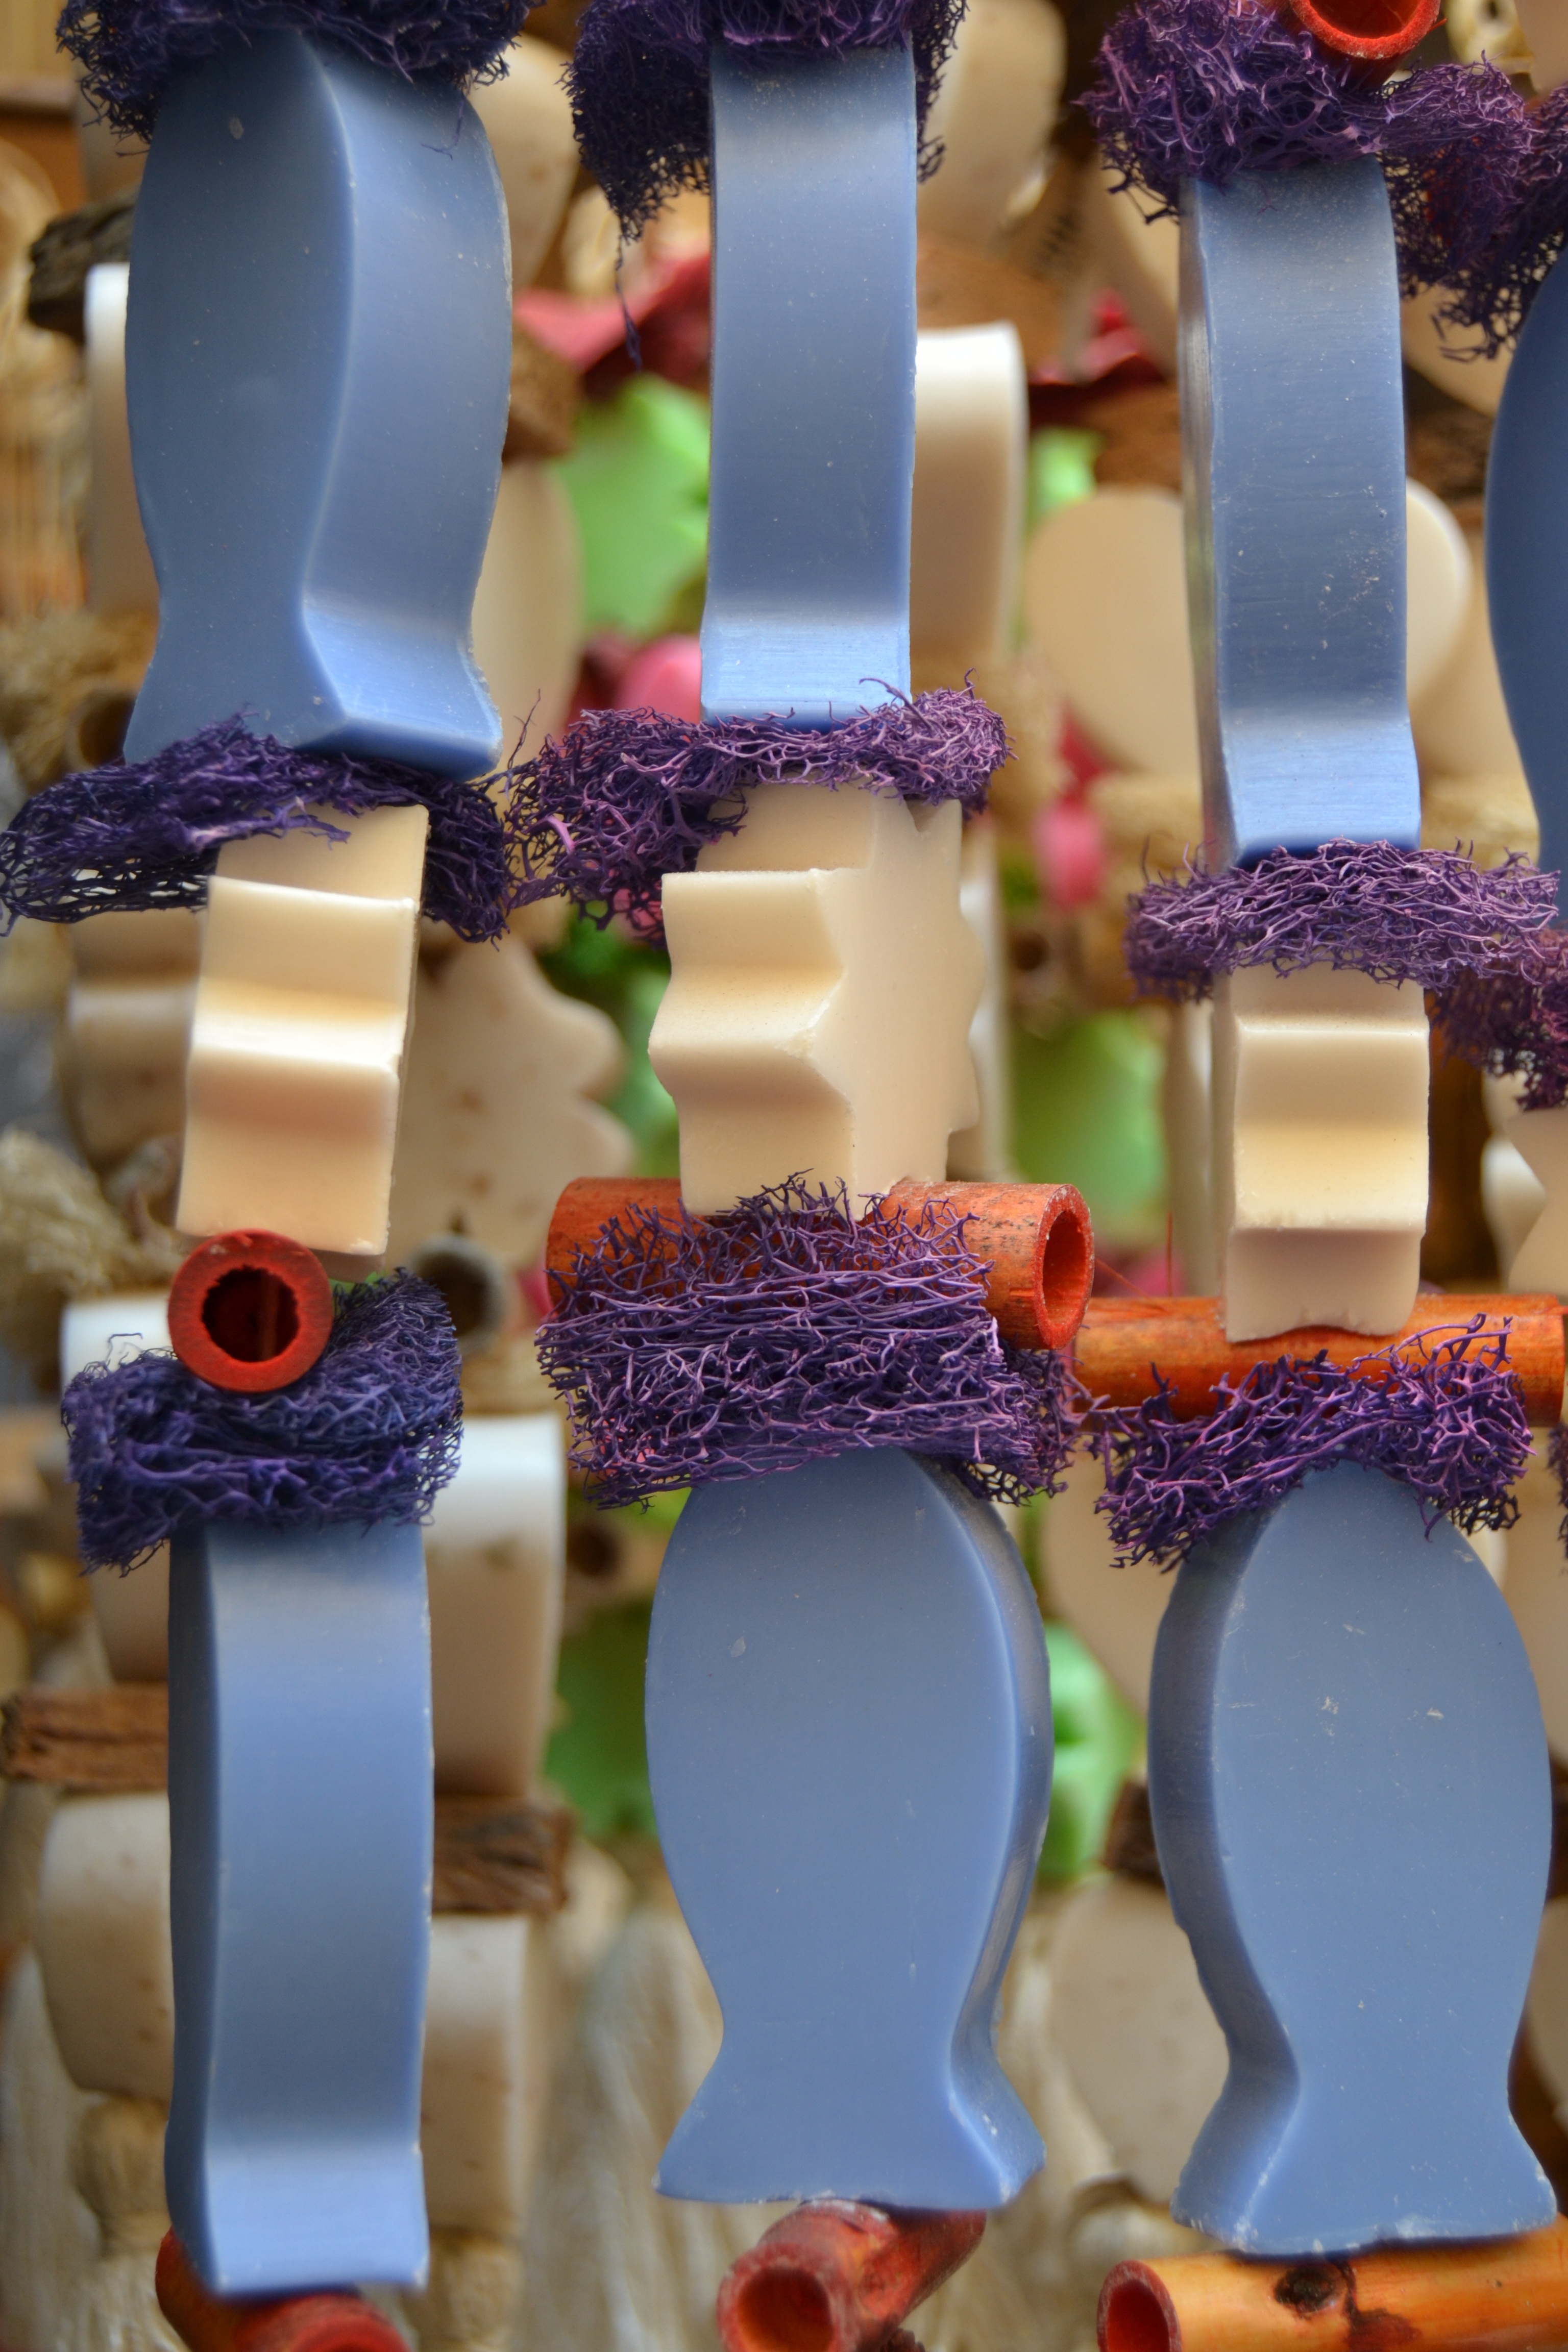
flower, france, food, color, blue, colorful, dessert, cake, art, icing, soap, provence, south of france, mitbringsel, aix en provence, cake decorating